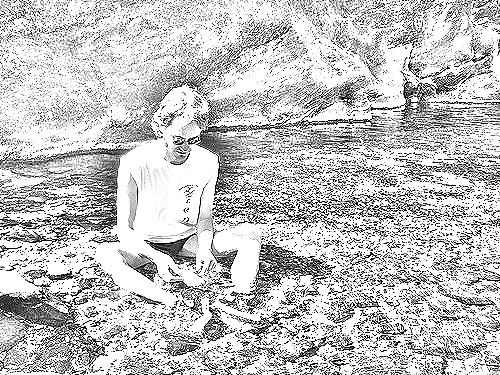
Portrait style: Sketch Portrait